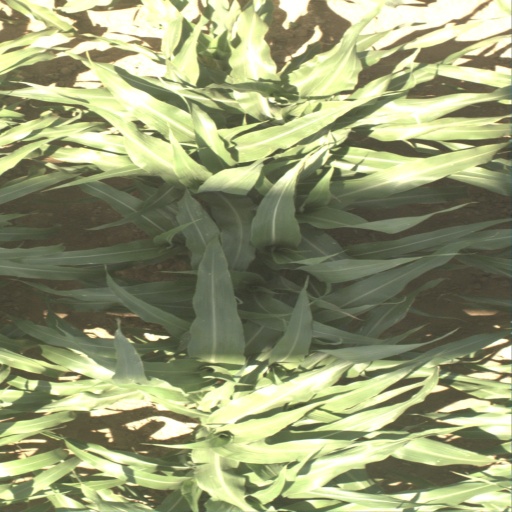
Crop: sorghum